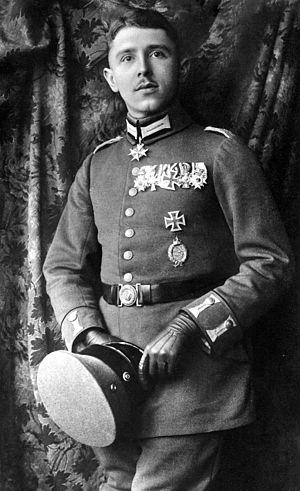
Max Immelmann est un as de l’aviation allemand de la Première Guerre mondiale.
Le champ d'aviation de la Brayelle est historiquement l'un des premiers champs d'aviation de France, en 1908. Il est lié à l'histoire familiale des Breguet.